400 Madison Avenue

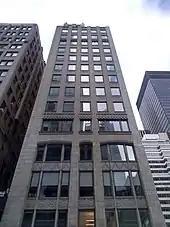
47th Street facade

In October 1928, G. L. Ohrstrom & Co. Inc., along with two other companies associated with the project, issued $1.9 million in first mortgage bonds, to be due in twenty years. The same month, H. Craig Severance Inc. filed plans for an office building on the site, to cost $1.25 million. The building was intended specifically for small office tenants, and the Charles F. Noyes Company was hired in January 1929 to rent out the space. 400 Madison Avenue contained less than a sixth of the nearby Chrysler Building's floor space, and the developers believed there was a market for firms, professionals, and businesspersons who wanted "small but impressive offices", such as financial firms in Lower Manhattan that desired a Midtown branch office. Most of the other office buildings in the area were intended for large tenants, while small tenants were relegated to "second rate" structures or be "practically submerged" by major tenants in the larger structures.